Tak Matsumoto

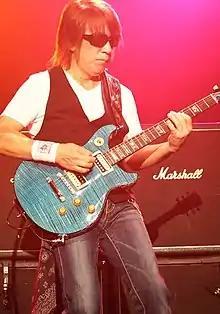
Matsumoto performing in 2012

is a Japanese musician, songwriter and record producer. He is best known as the guitarist and main composer of the rock duo B'z, the best-selling music act in their native Japan by certifications. He also has a successful solo career where, in addition to winning several Japan Gold Disc Awards, he won the Grammy Award for Best Pop Instrumental Album for "Take Your Pick" (2010), which he made in collaboration with Larry Carlton. Matsumoto is only the fifth guitarist in the world to have his own Gibson signature model guitar.